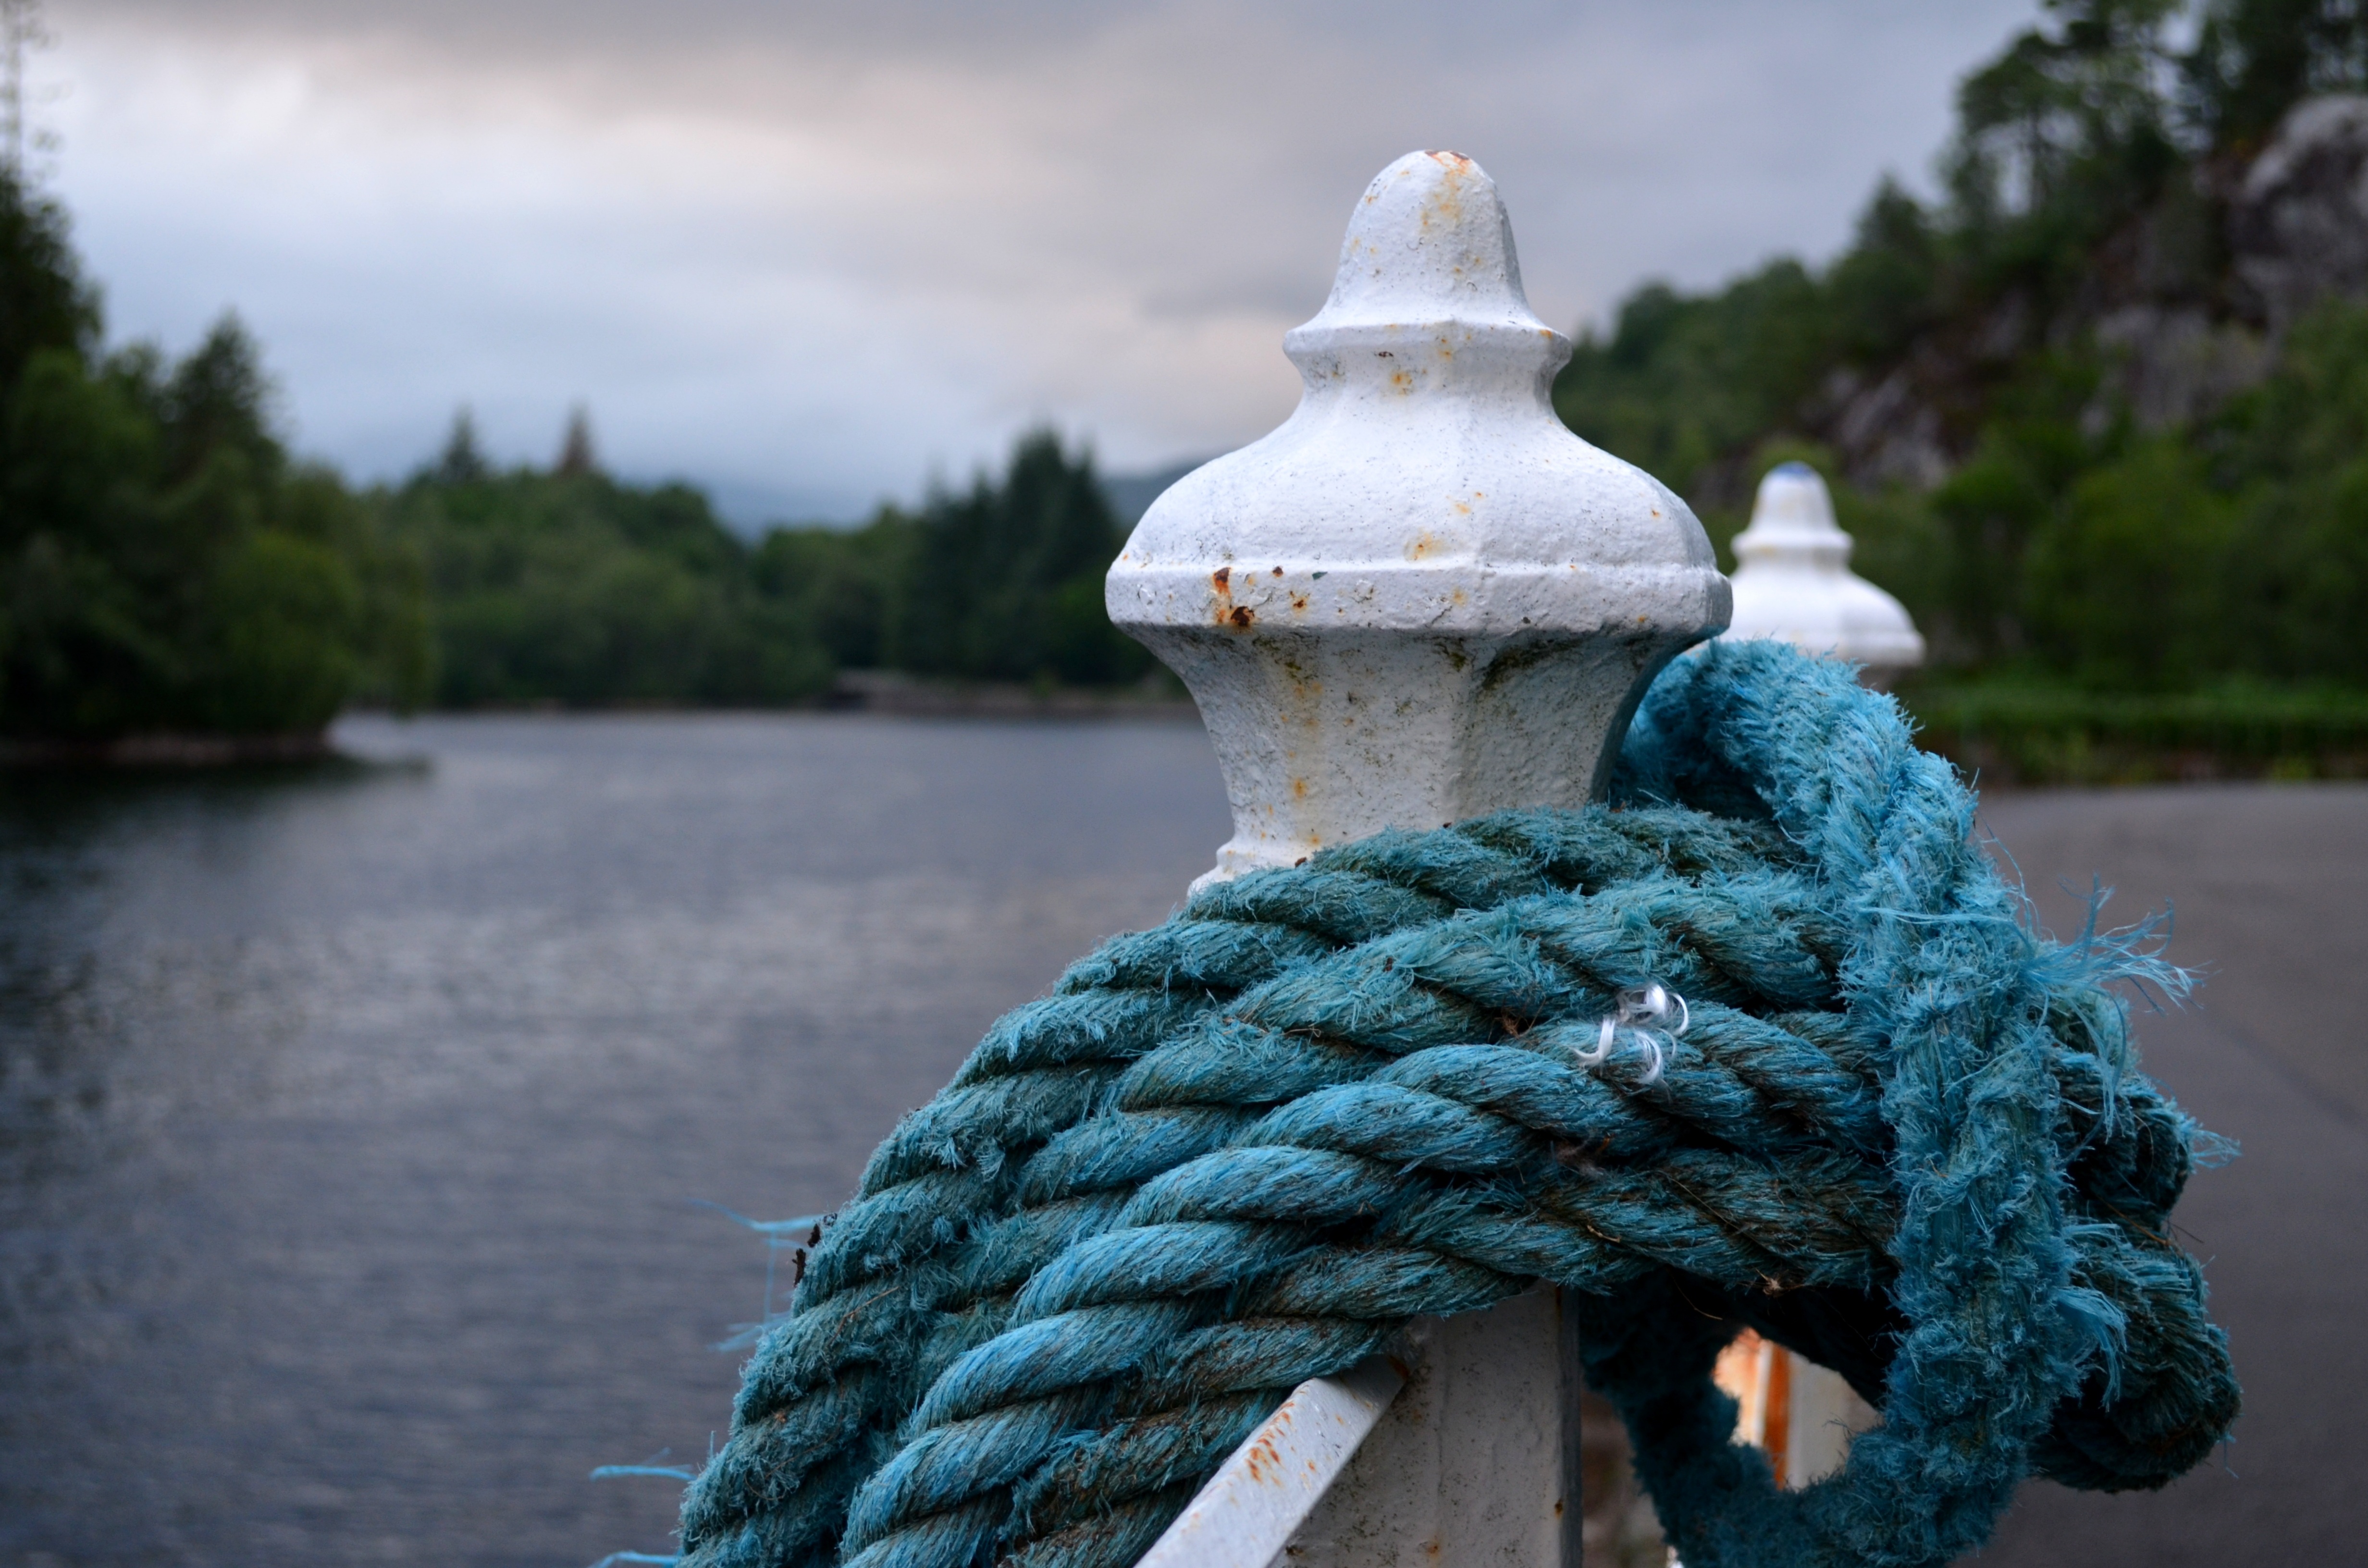
water, winter, dew, rope, lake, blue, knitting, festival, knot, woven, ship traffic jams, twisted ropes